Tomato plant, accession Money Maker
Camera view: horizontal (90 deg, fisheye); turntable rotation: 60 degrees
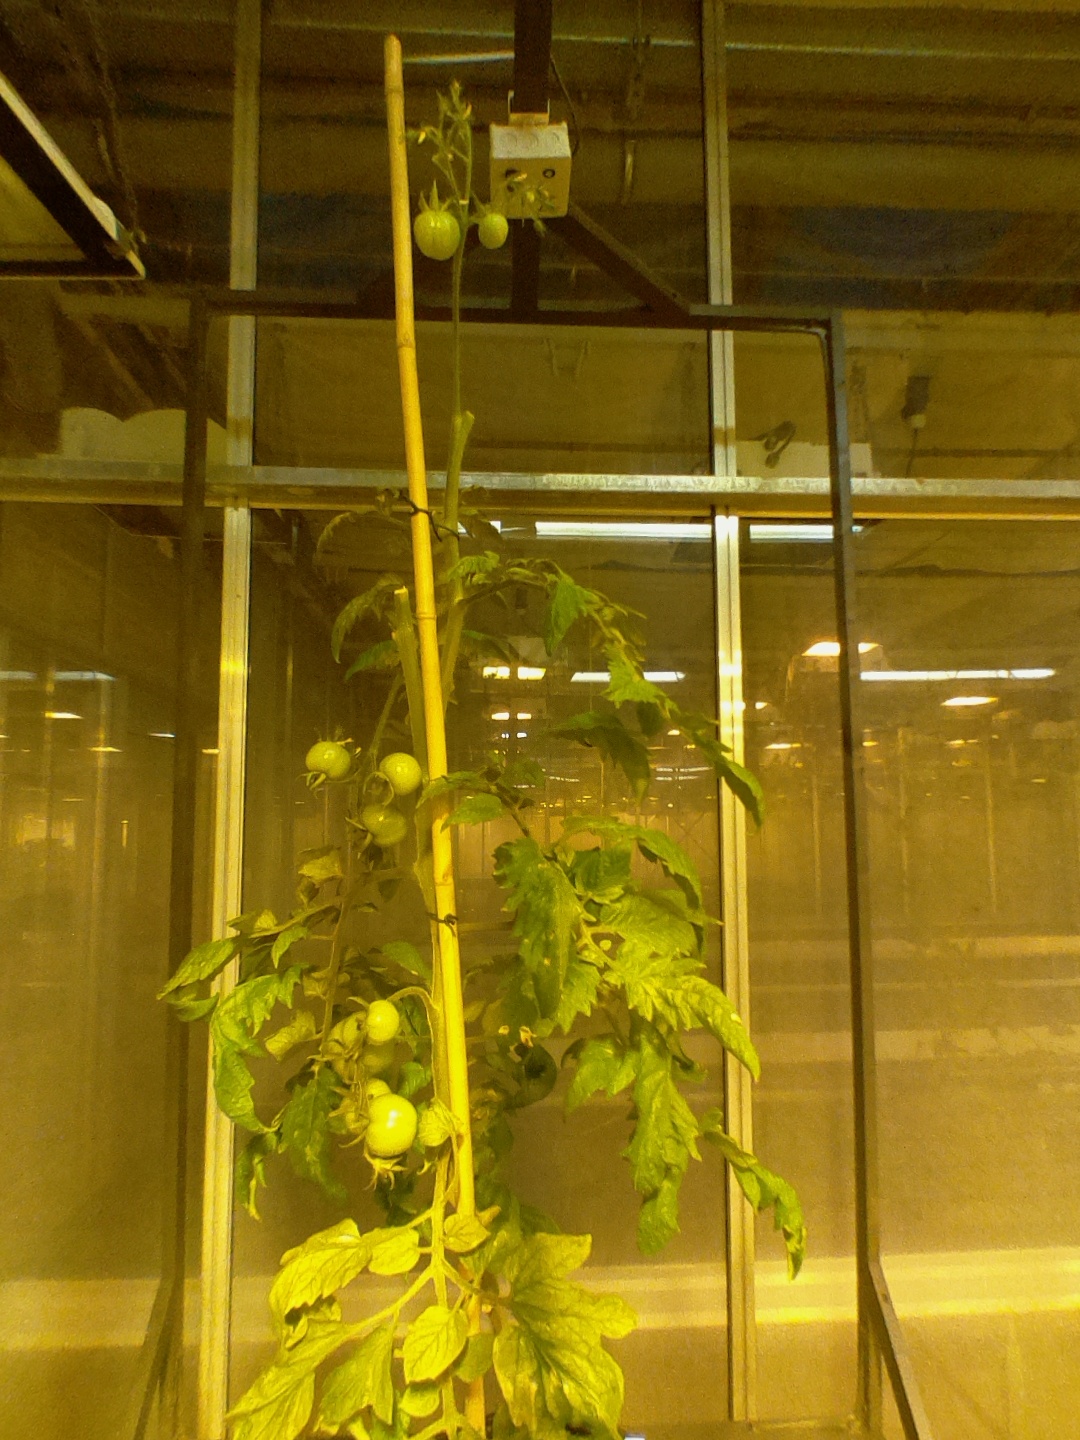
BBCH growth stage 79: 90% -100% of final fruit size